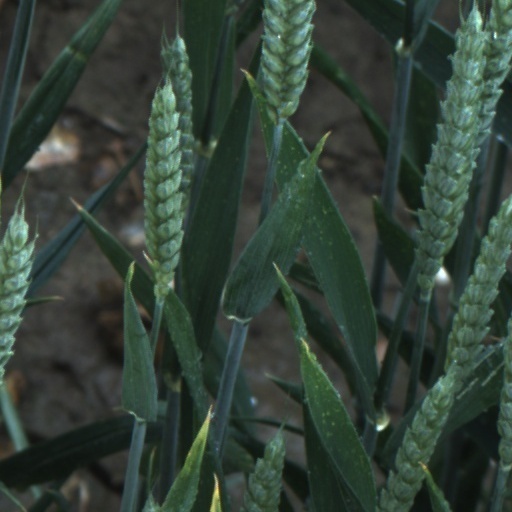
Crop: wheat